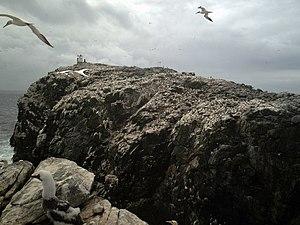
Sula Sgeir est une petite île inhabitée du Royaume-Uni située dans le Nord de l'Écosse. Inhospitalière et isolée, elle abrite une des plus importantes colonies de fous de Bassan. Les poussins de ces oiseaux sont chassés tous les ans depuis des siècles pour fournir le guga, un mets apprécié considéré comme raffiné. Un petit phare automatisé constitue la seule construction de l'île qui est protégée au sein de la réserve naturelle nationale de North Rona et Sula Sgeir.